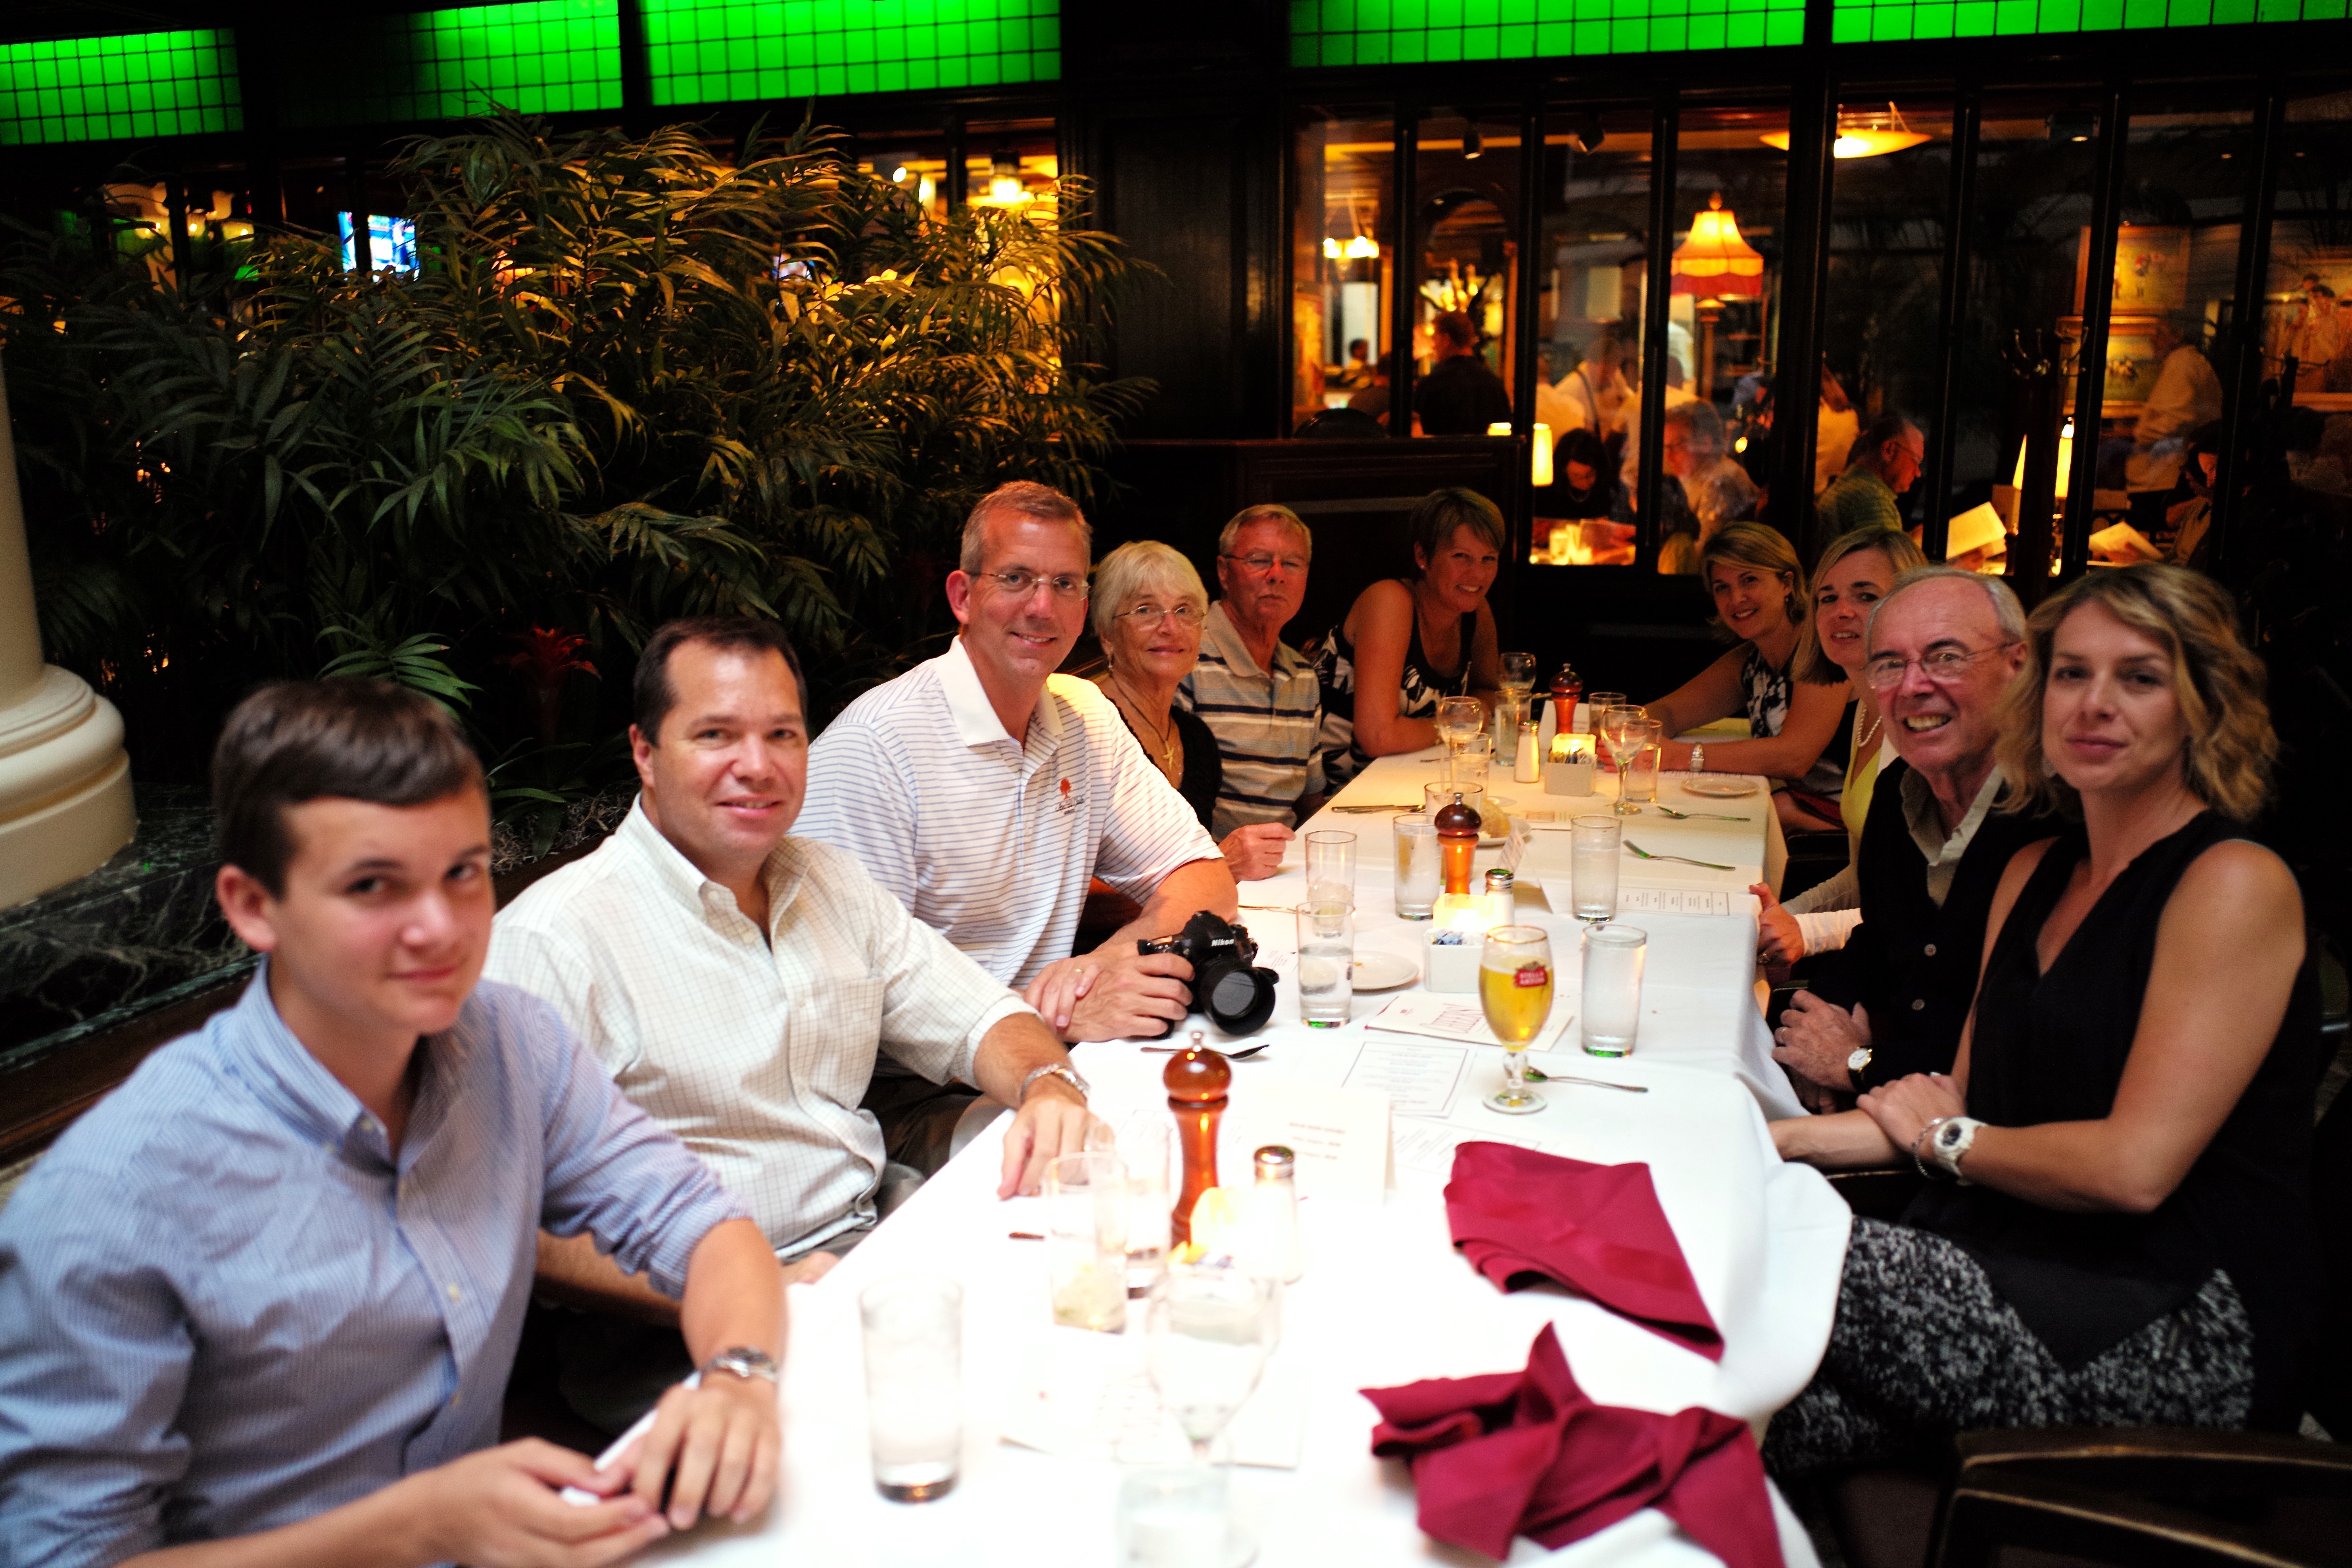
restaurant, meal, lunch, dinner, sense, rehearsal dinner